Blue Horde

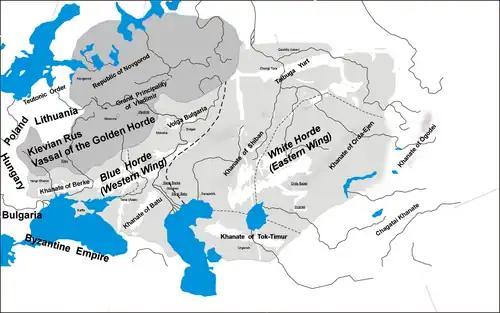
Map of the Golden Horde with its constituent parts, including the Blue Horde (west), the White Horde (east) and Russian vassals.

The Blue Horde (Mongolian: "Хөх орд/khökh ord"; Tatar: "Күк Урда/Kük Urda") was a crucial component of the Mongol Empire established after Genghis Khan's demise in 1227. Functioning as the eastern part of the split Golden Horde, it contrasted with the White Horde's western segment (see the Turkic cardinal system), adhering to the Mongolian and Turkic tradition of cardinal direction colors.